Chandni Chowk Lok Sabha constituency

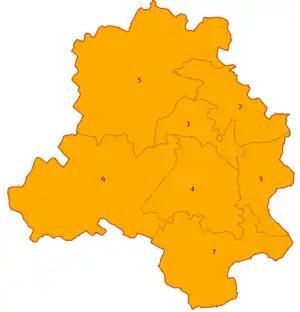
Political Map of Delhi showing Parliamentary constituencies as of 2024 elections.

Chandni Chowk Lok Sabha constituency is one of the seven Lok Sabha (parliamentary) constituencies in the Indian National Capital Territory of Delhi. This constituency came into existence in 1956. It is the smallest constituency of Lok Sabha in terms of area.